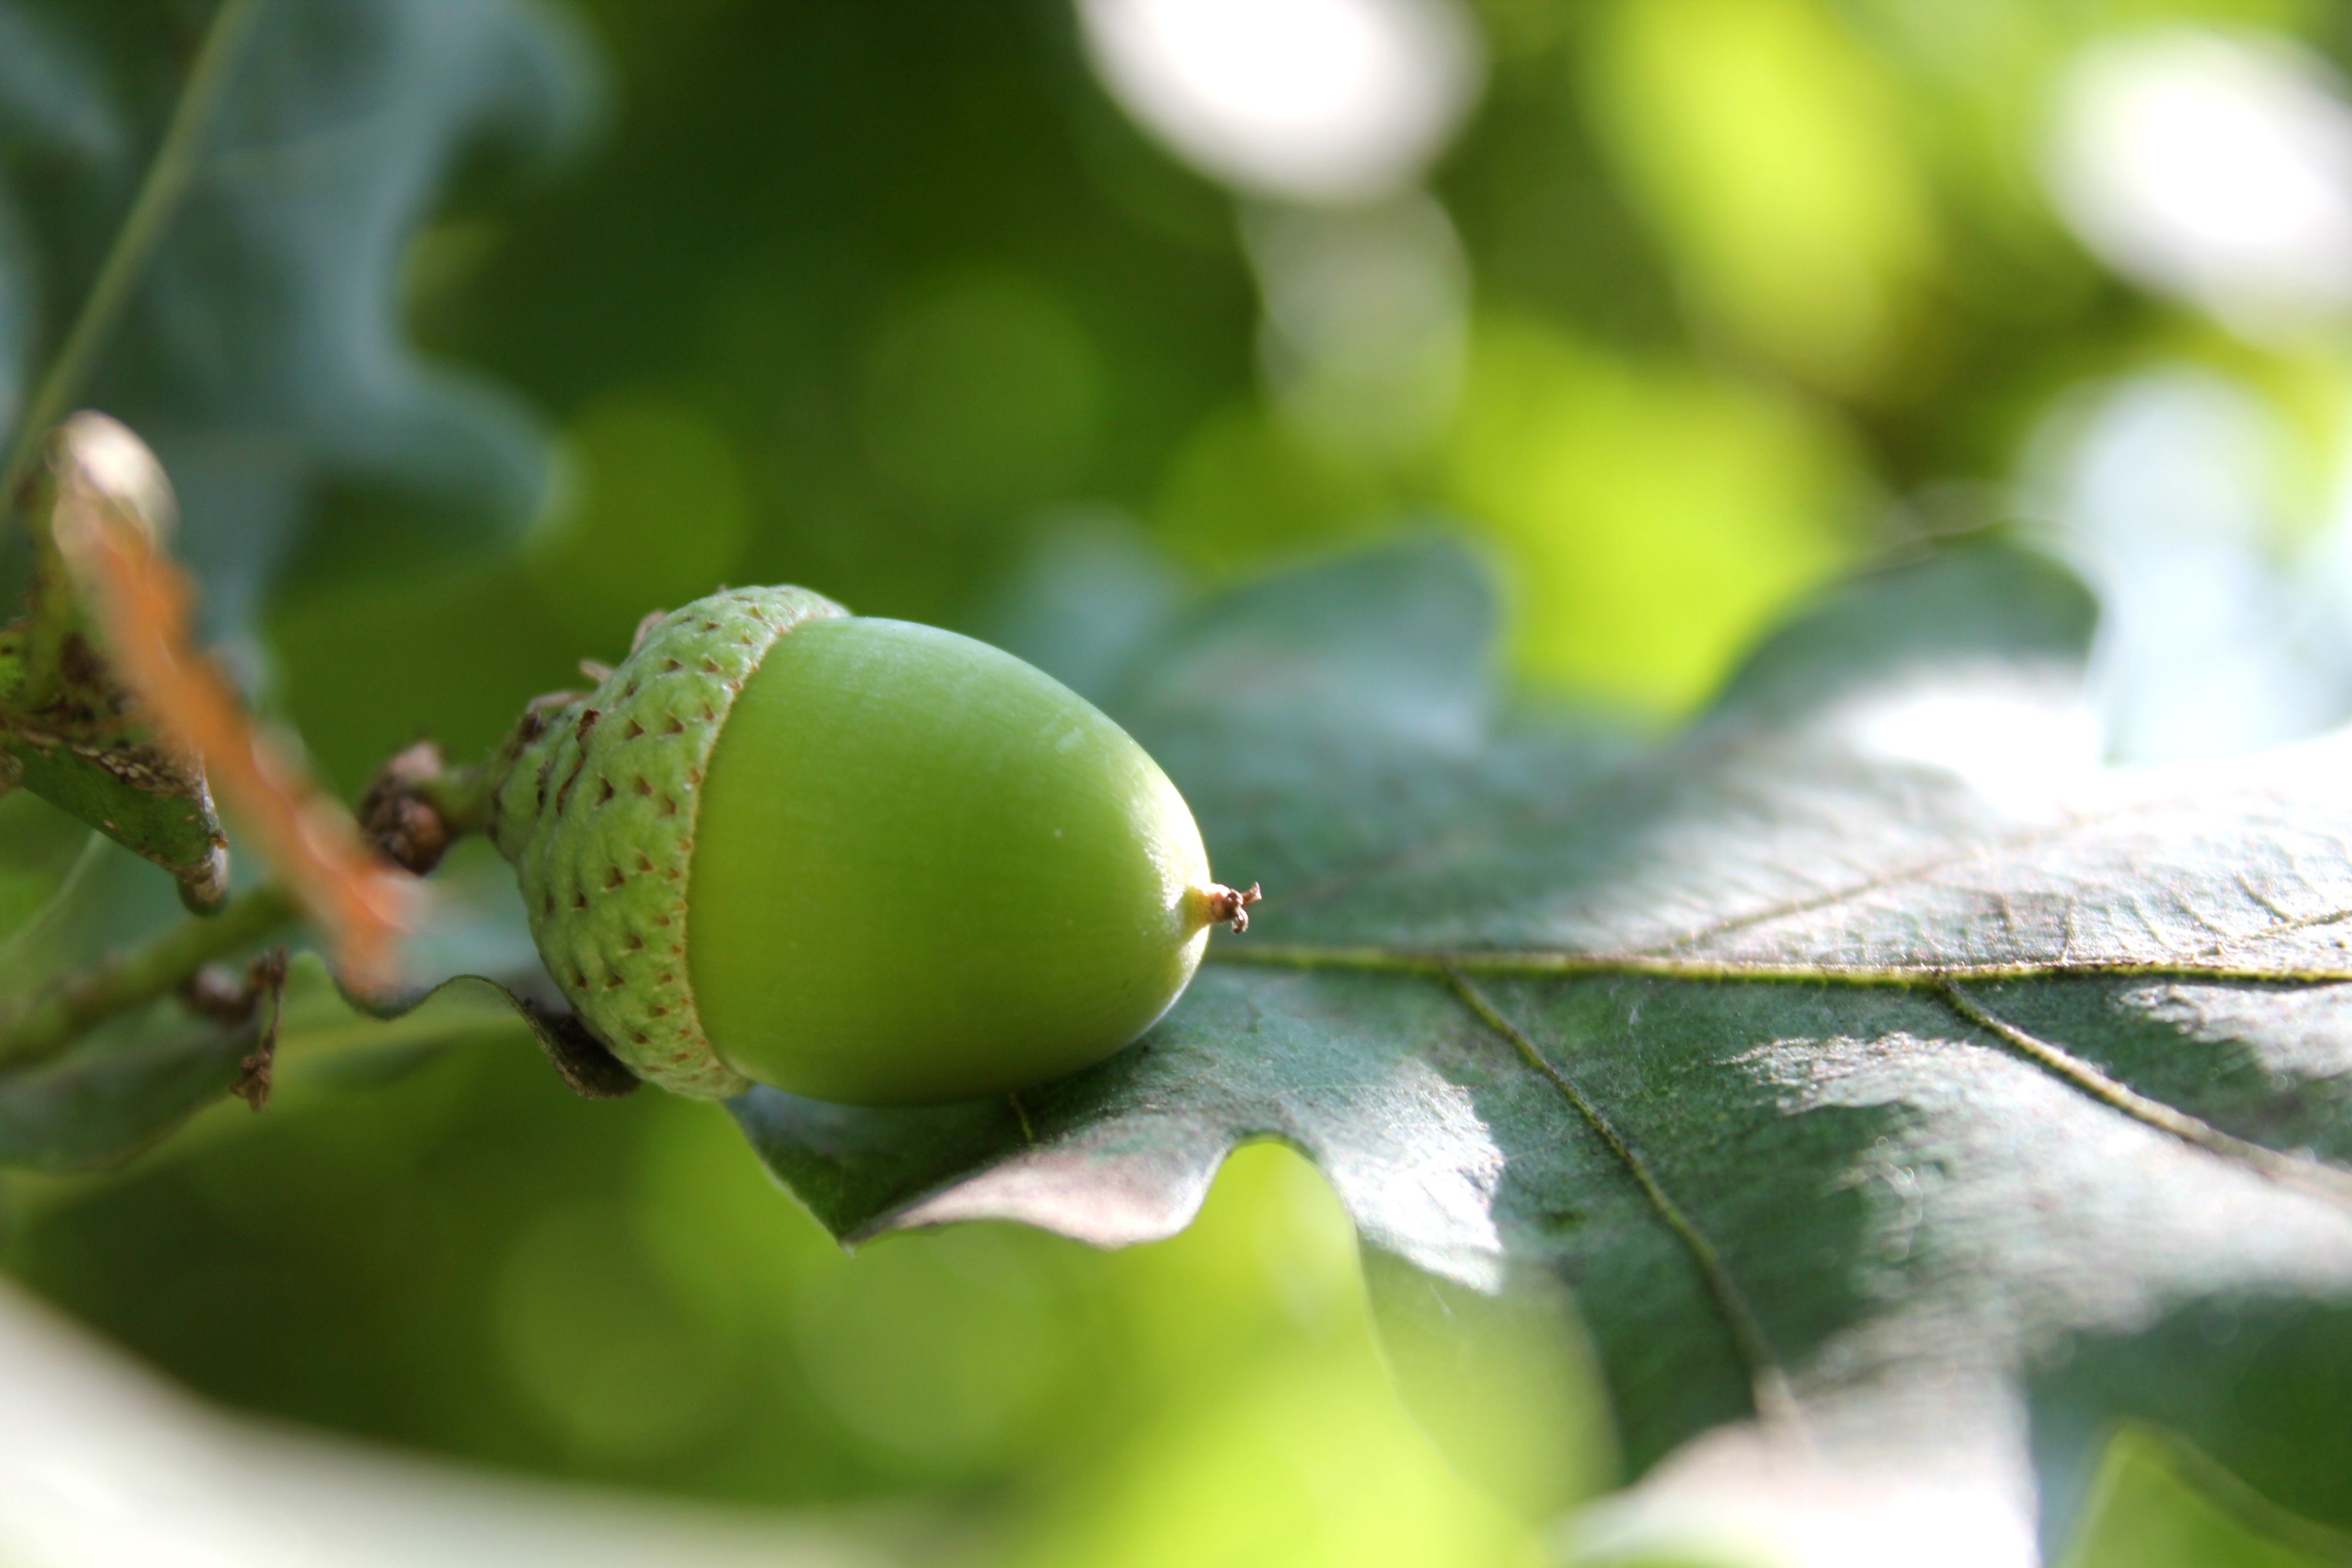
tree, nature, branch, blossom, plant, fruit, leaf, flower, summer, food, green, produce, botany, flora, acorn, close up, sheet, oak leaf, shrub, oak, bud, macro photography, flowering plant, woody plant, land plant